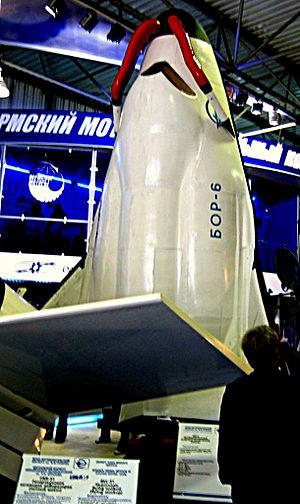
Le Mikoyan-Gourevitch MiG-105 « Spiral » est un prototype d'avion spatial soviétique de type corps portant développé dans les années 1960. Il est initialement conçu en réponse au projet spatial militaire américain X-20 Dyna-Soar et a inspiré les recherches contemporaines sur les corps portants menées par le Centre de recherche spatiale Dryden de la NASA en Californie. Spiral a effectué quelques vols à vitesse subsonique mais n'a jamais été lancé dans l'espace. Il est à l'origine de plusieurs prototypes d'avion spatial : l'intercepteur spatial Uragan et la série des BOR utilisée notamment pour la mise au point de la navette soviétique Bourane. Son concept a également été repris pour la conception du complexe aérospatial MAKS.